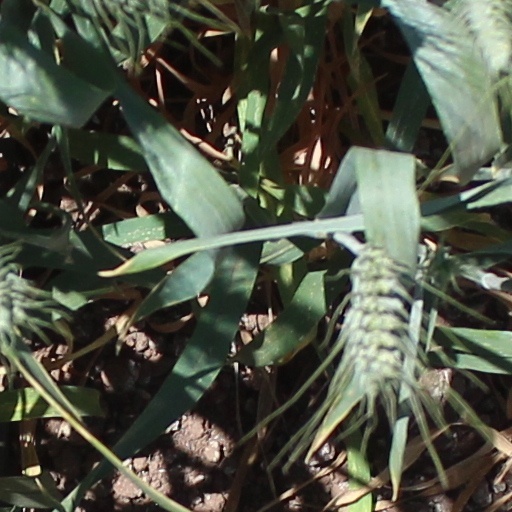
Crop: wheat